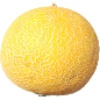
Label: Cantaloupe 1